Cowcatcher

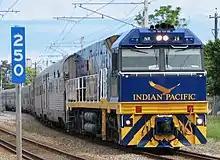
An anti-climber on the front of an Australian NR class diesel locomotive

On a mainline locomotive, the cowcatcher has to successfully deflect an obstacle hit at speed. The design principle is to push the object upwards and sideways out of the way and not to lift the locomotive on impact.